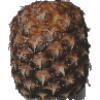
Label: pineapple